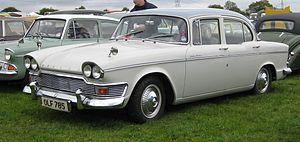
La Humber Super Snipe est une voiture produite entre 1938 et 1967 par la société anglaise Humber Limited.